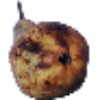
Label: pear_abate